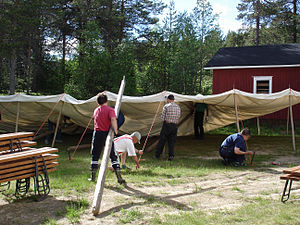
Dugnad
Beboere i Finland hjælper til med at rejse et telt
Dugnad er et norsk begreb, der dækker over et fælles udført og som regel frivilligt arbejde, der har betydning for fællesskabet.